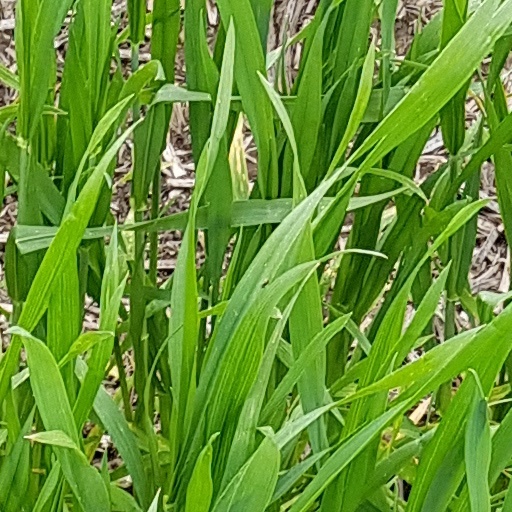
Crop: wheat